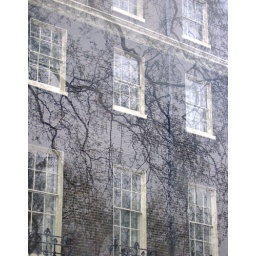
I was waiting at the bus stop when I noticed this reflection in the smeared glass